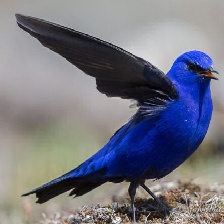
Species: GRANDALA
Scientific name: GRANDALA COELICOLOR